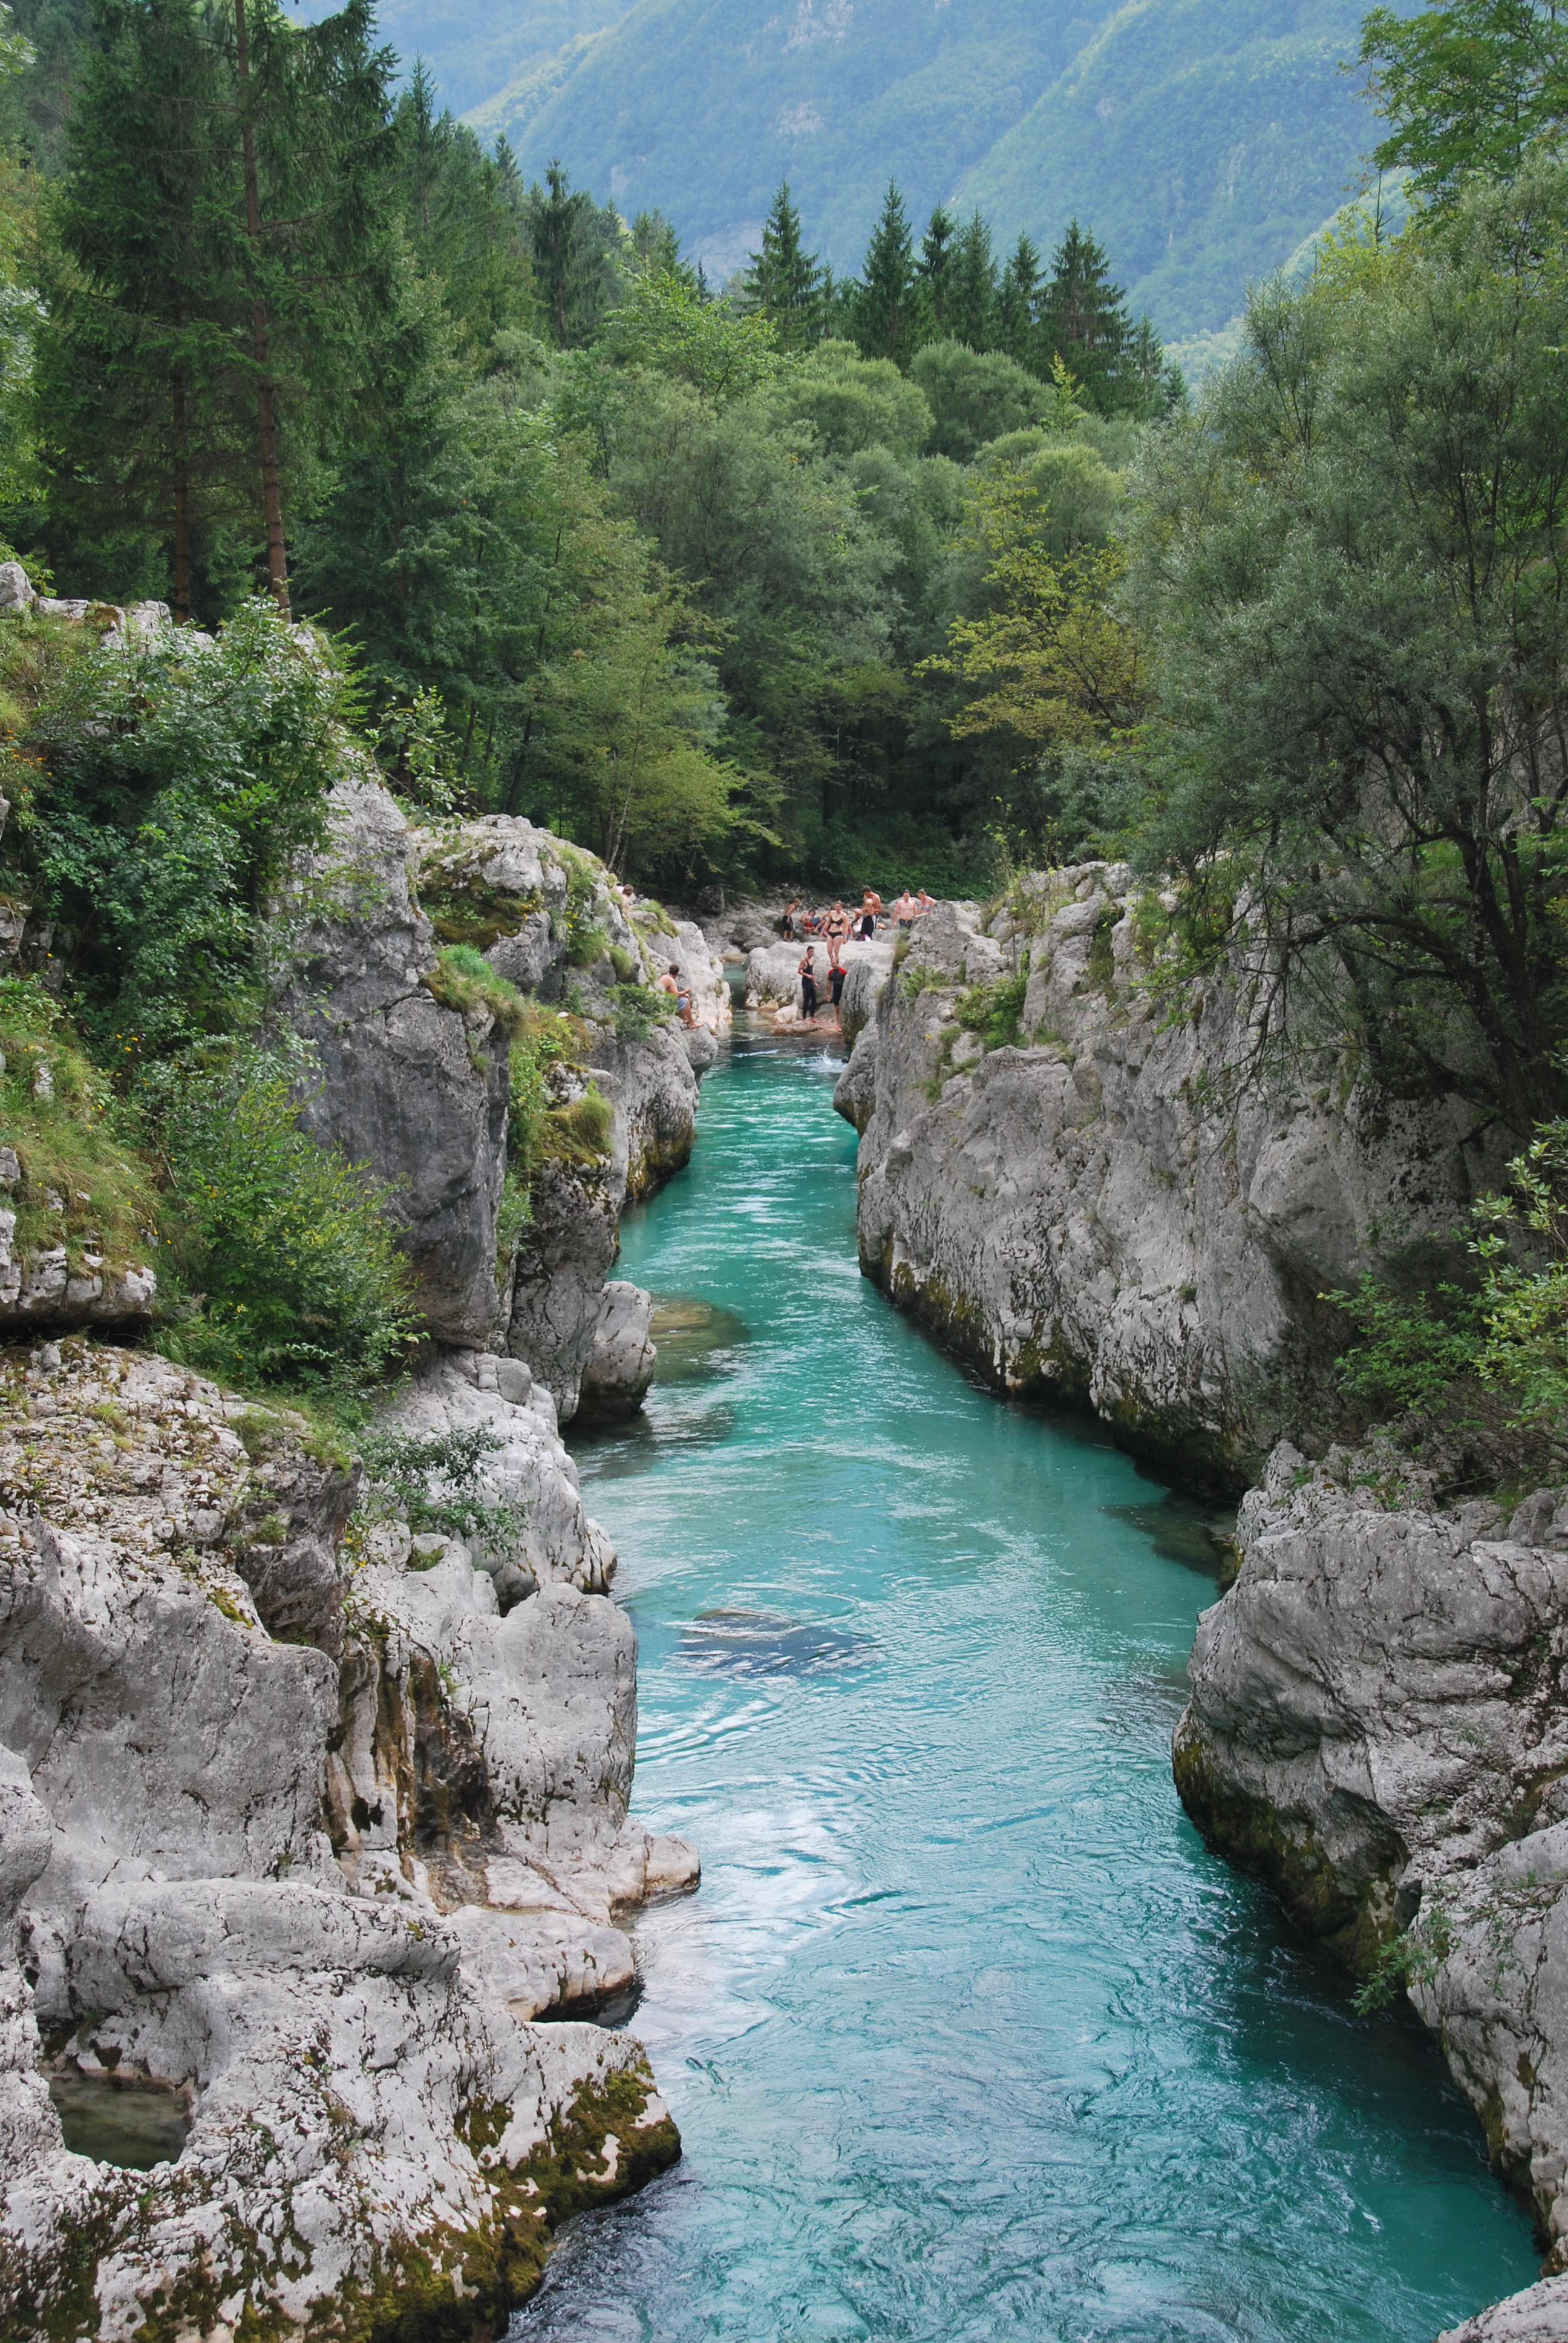
landscape, water, nature, mountain, river, valley, stream, brook, rapid, canyon, waterway, body of water, stones, natural water, high mountains, water feature, watercourse, wadi, landform, geographical feature